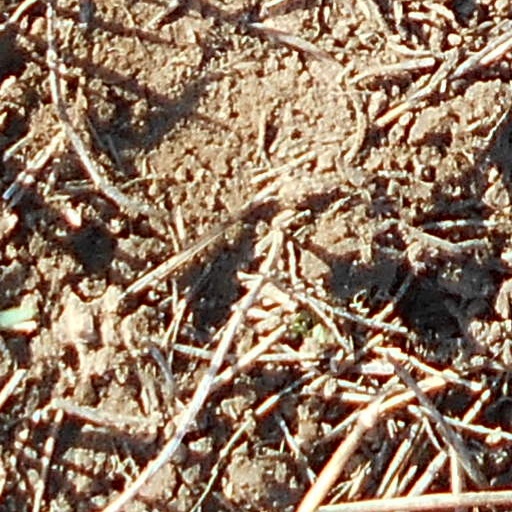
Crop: wheat